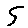
Label: 5